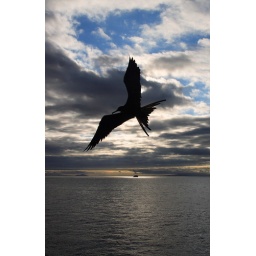
Frigate bird flying in the Galapagos Islands. Ecuador.